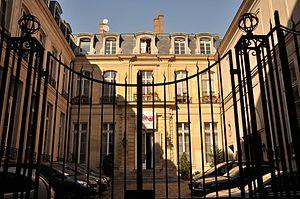
Hôtel de Laubespin situé au 78 rue de l'Université Paris 7ème arrondissement. Construit en 1753 par Jean-Charles Hocquart et Pierre Salle This building is inscrit au titre des Monuments Historiques. It is indexed in the Base Mérimée, a database of architectural heritage maintained by the French Ministry of Culture,
Cet article recense les monuments historiques du 7ᵉ arrondissement de Paris, en France.
Cet article recense les monuments historiques français classés en 1955.
Cet article relate les pays dont la RPC, qui entretiennent des représentations diplomatiques avec Taïwan.